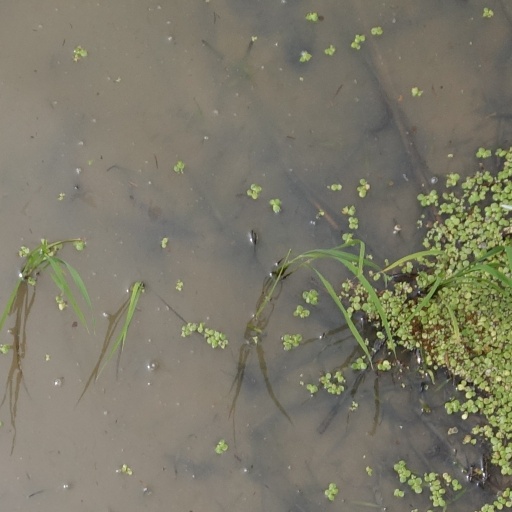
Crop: rice